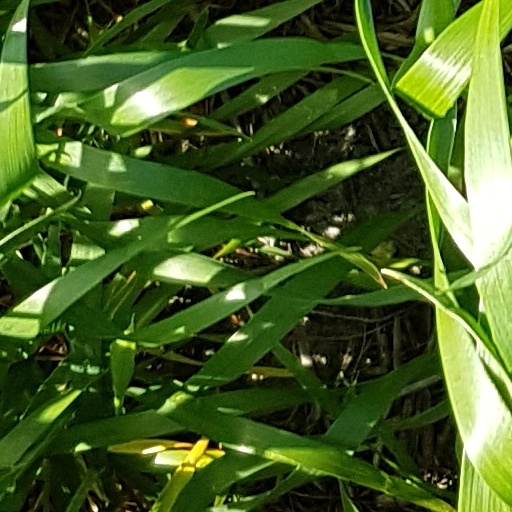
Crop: wheat